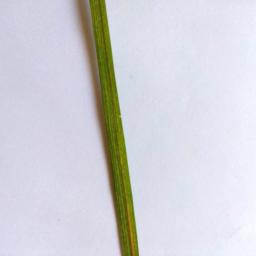
Label: Rice___Healthy